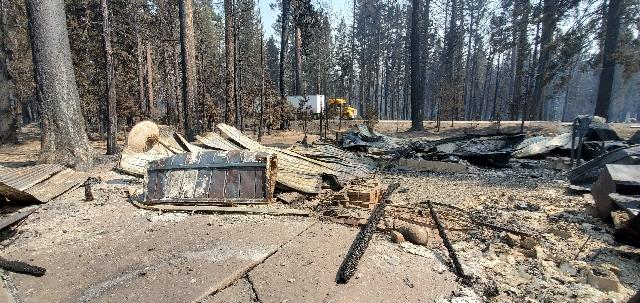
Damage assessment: destroyed